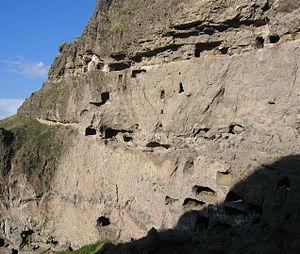
Vanis Kvabebi est un monastère troglodytique médiéval géorgien, dans la région de Samtskhé-Djavakhétie, près de la ville d'Aspindza et du monastère de Vardzia. Il est constitué d'un labyrinthe de tunnels disposés sur plusieurs niveaux à flanc de montagne ; il comprend également un rempart et deux églises.